Purico complex

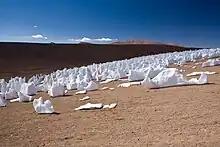
Penitentes on Purico

Increased moisture availability during the ice ages caused the development of glaciers on Purico; at times, an ice cap with outlet glaciers covered an area of - at elevation on Purico. Apparently three different stages of glaciation occurred, the third between 30,000–25,000 years ago, the second between 50,000–60,000 years ago and the first over 100,000 years ago. Moraines associated with Lake Tauca appear to be either small or nonexistent. These glaciations have left moraines on Purico which extend for many kilometres at altitudes of , sometimes descending as far down as . The moraines reach heights of on the eastern side of Purico and on its western side. These moraines are covered with boulders and accompanied by striated surfaces and erratics. Penitentes still occur on Purico to this day.